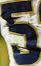
Number: 5